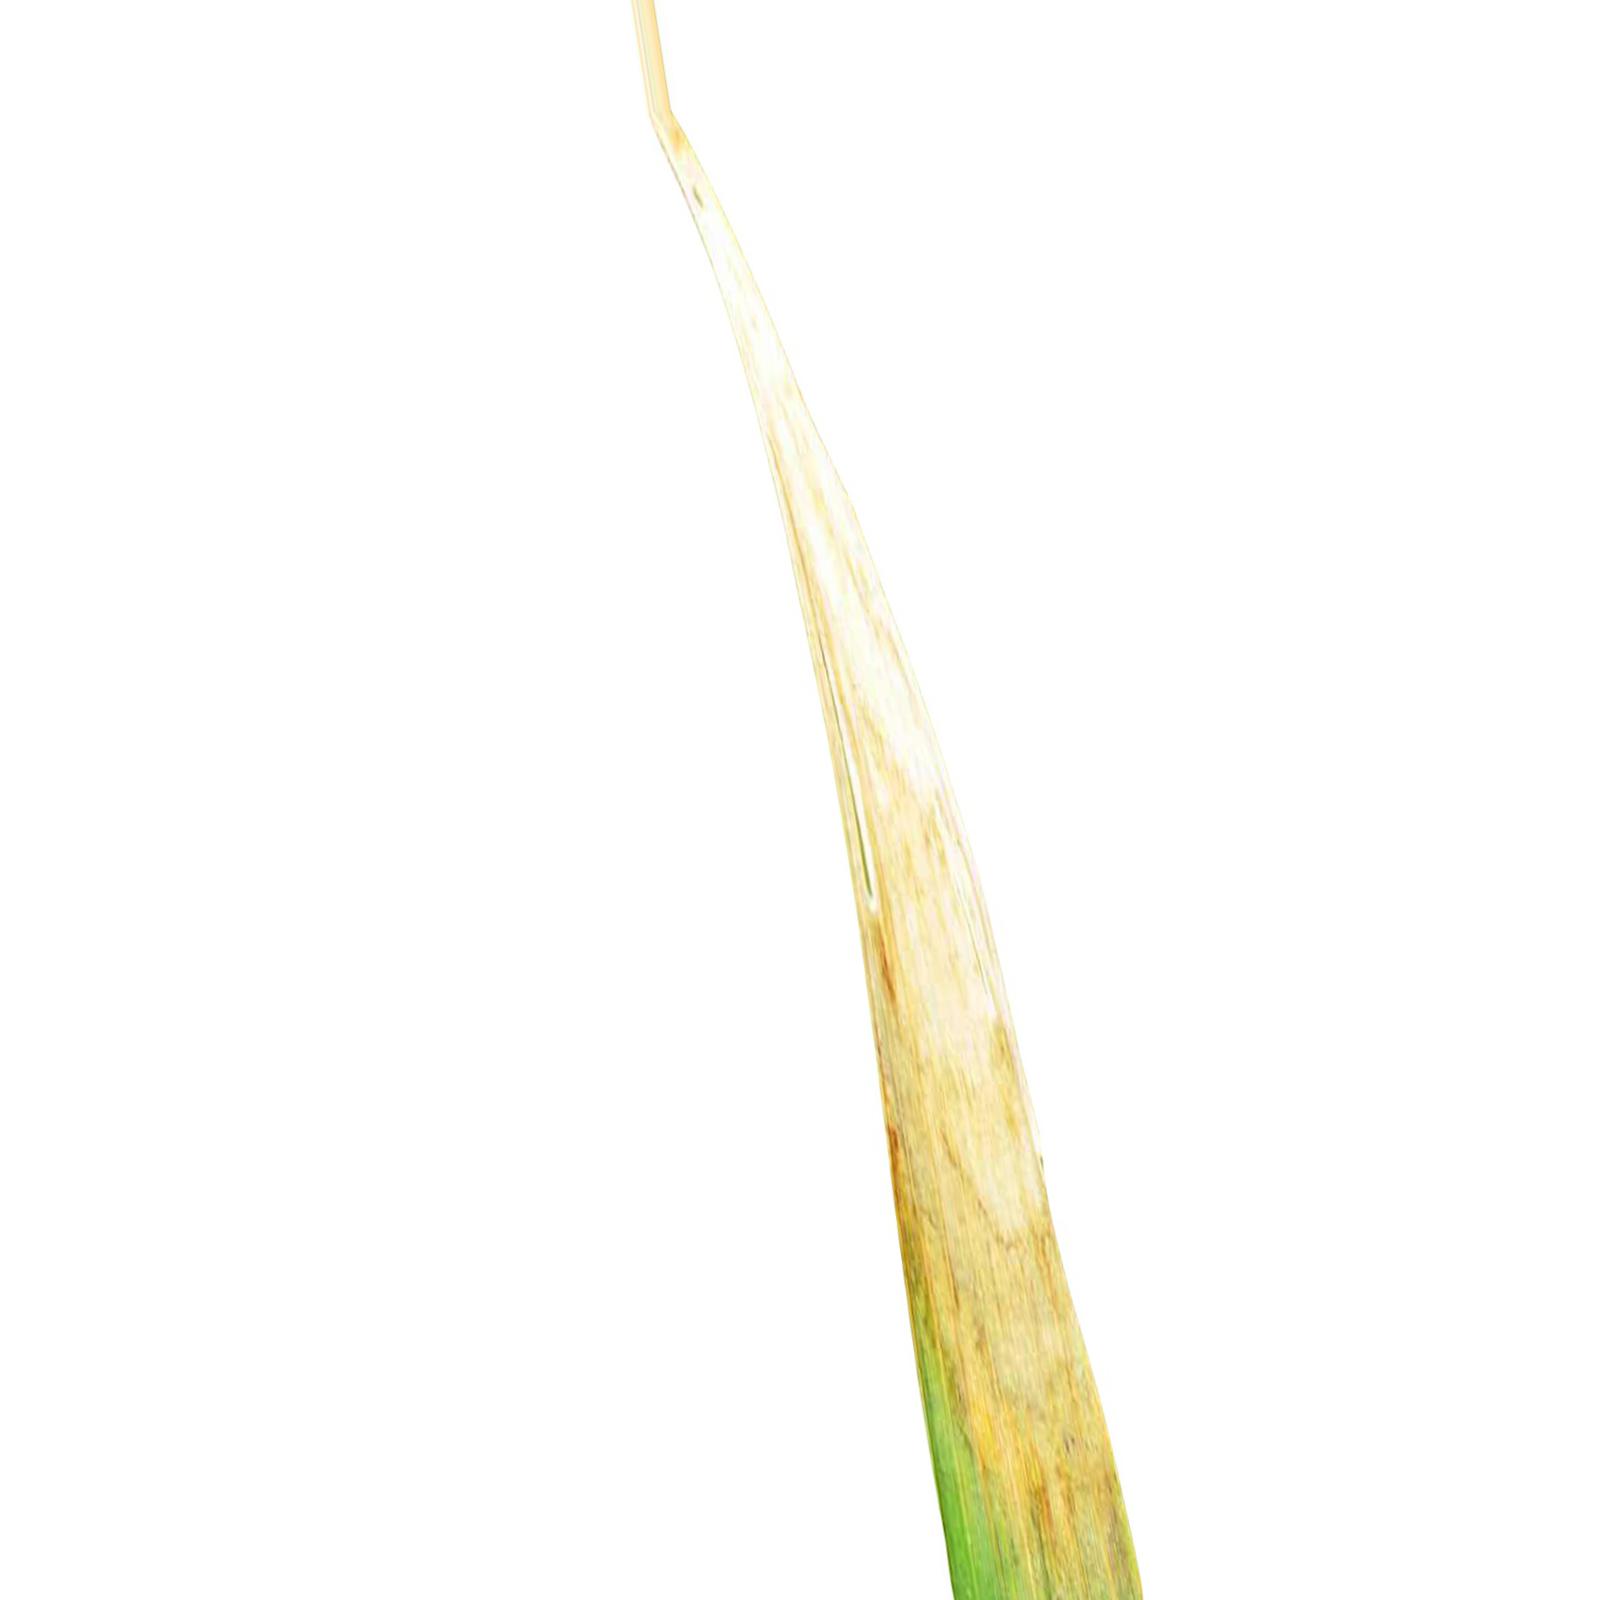
Nhãn: Bệnh Cháy lá ( Leaf scald )